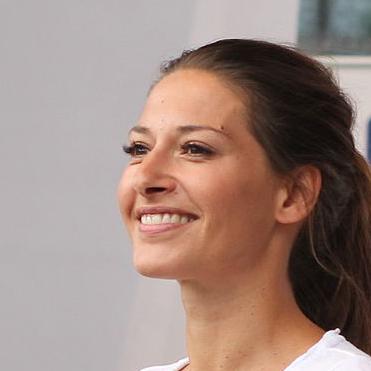
Age: 35